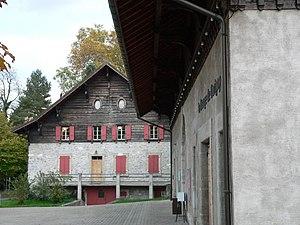
La Ferme des animaux est un roman court de George Orwell, publié en 1945. Découpé en dix chapitres, il décrit une ferme dans laquelle les animaux se révoltent, prennent le pouvoir et chassent les hommes.